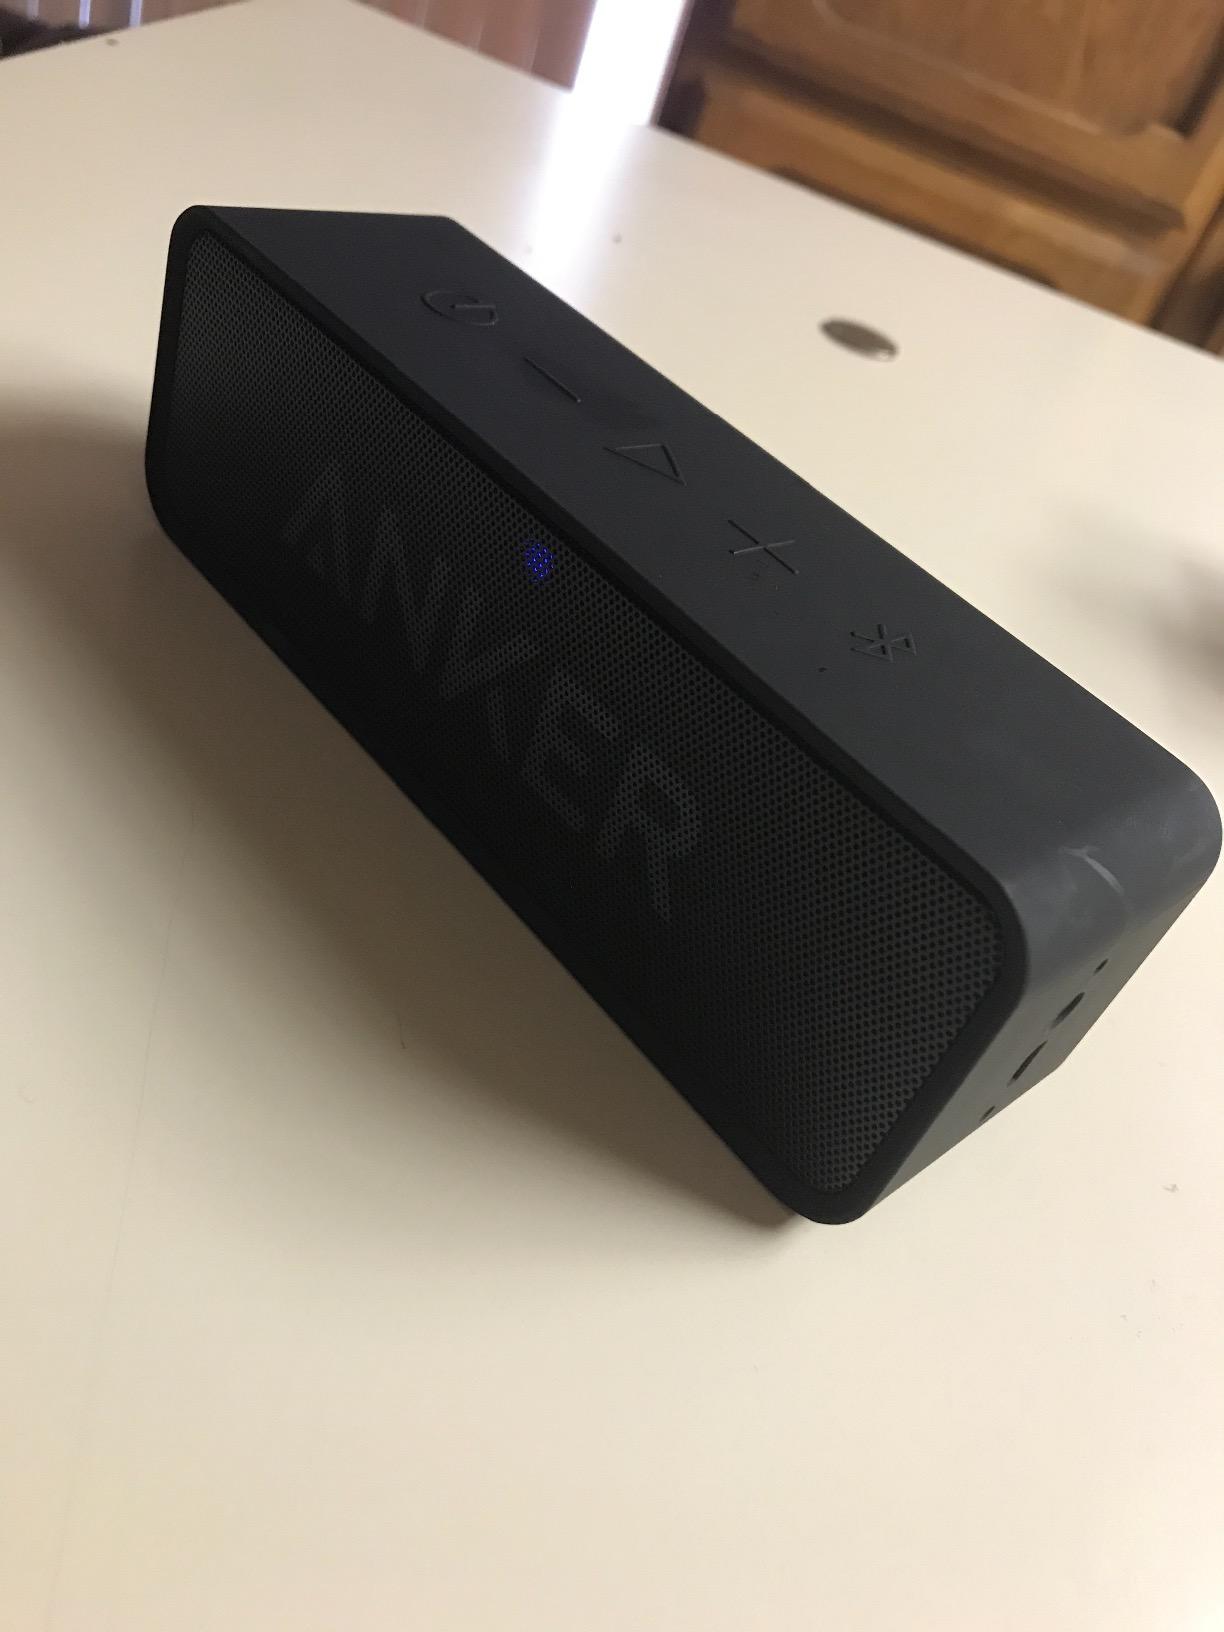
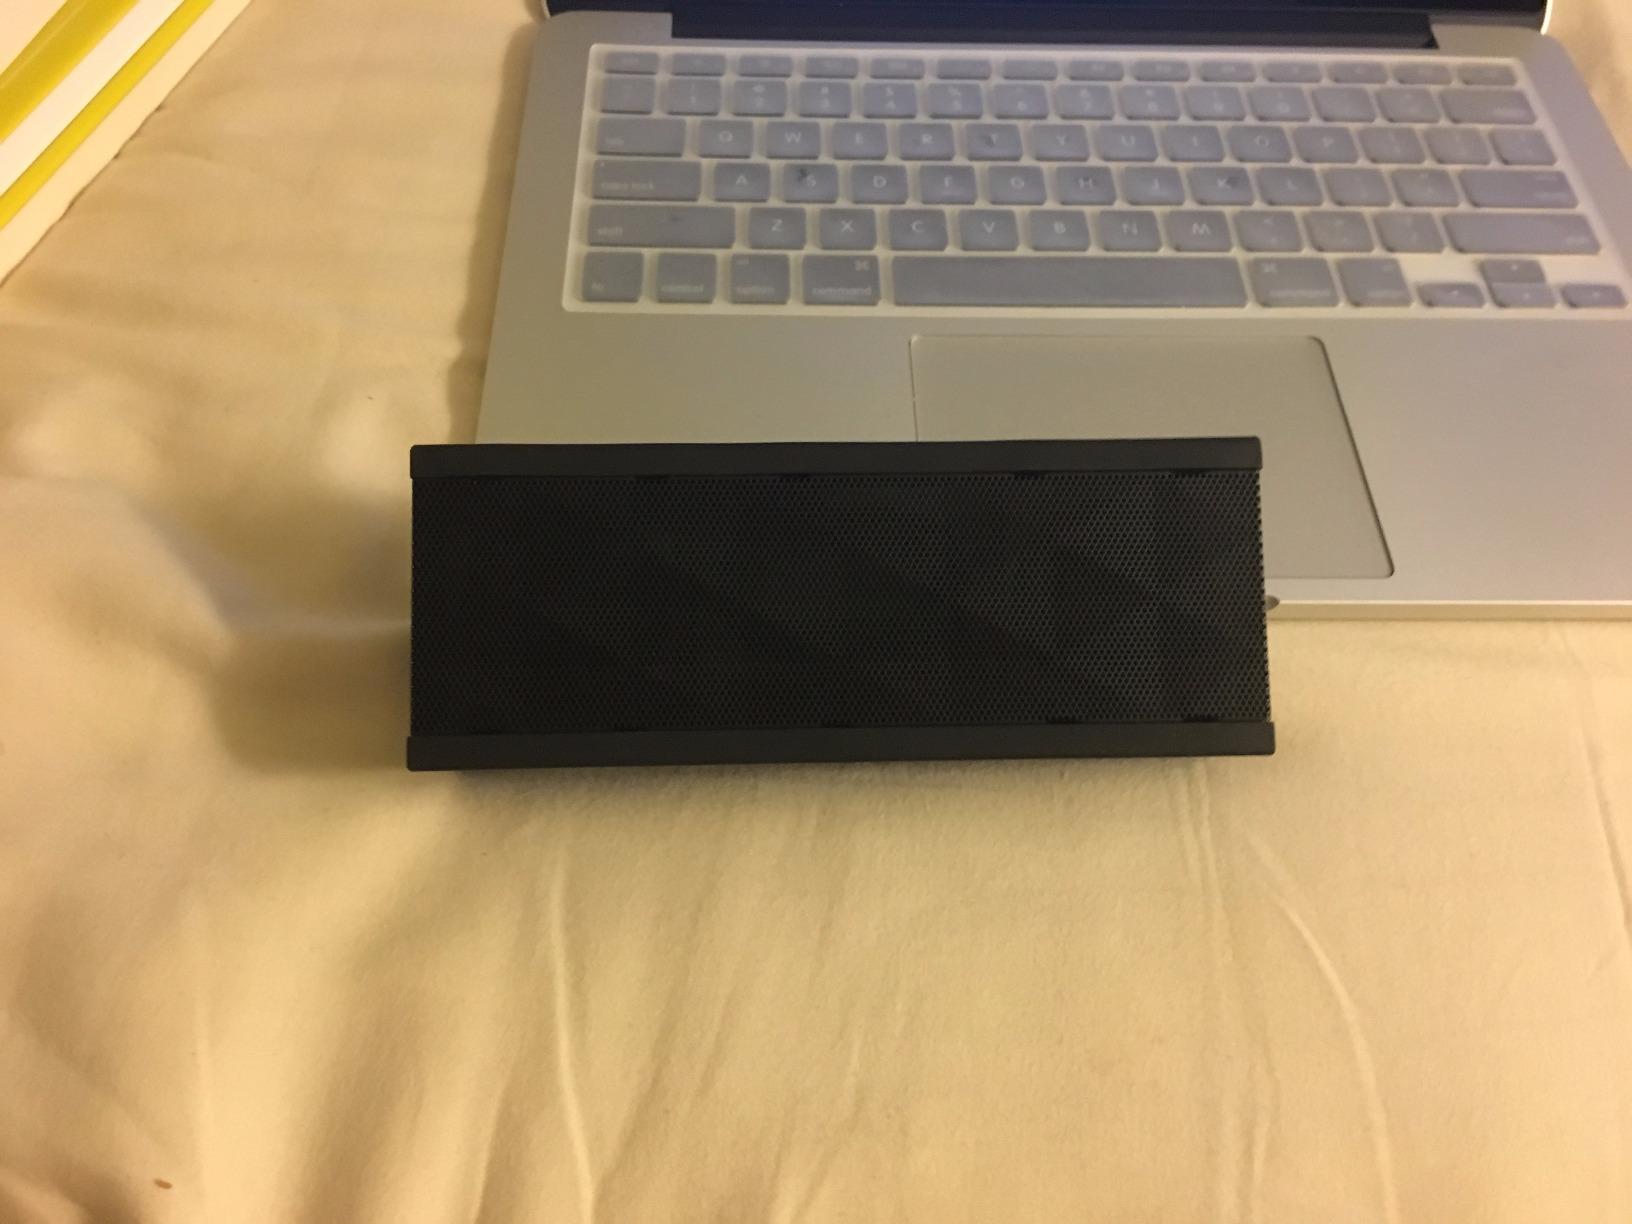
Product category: speaker
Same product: no